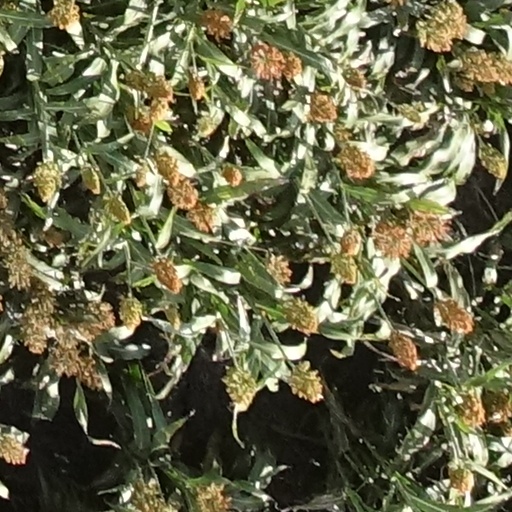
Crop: sorghum